Baritenor

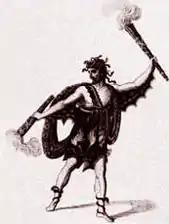
Baritenor Andrea Nozzari as Poliflegante in Mayr's "Il sogno di Partenope"

Baritenor (or its Italian form, "baritenore") is still used today to describe a type of tenor voice which came to particular prominence in Rossini's operas. It is characterized by a dark, weighty lower octave and a ringing upper one but with sufficient agility for coloratura singing. Rossini used this type of voice to portray noble (and usually older), leading characters, often in contrast to the higher, lighter voices of the tenore di grazia or the tenore contraltino who portrayed the young, impetuous lovers. An example of this contrast can be found in his "Otello" (1816), where the role of Otello was written for a baritenore (Andrea Nozzari), while the role of Rodrigo, his young rival for the affections of Desdemona, was written for a tenore di grazia (Giovanni David). Nozzari and David were paired again in Rossini's "Ricciardo e Zoraide" (1818), with a similar contrast in characters – Nozzari sang the role of Agorante, King of Nubia, while David portrayed the Christian knight, Ricciardo. Other notable baritenors of this period beside Nozzari were Gaetano Crivelli, Nicola Tacchinardi, Manuel García Sr. and Domenico Donzelli.